Ukima-Funado Station

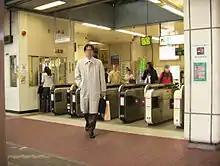
Ticket barriers at the station, March 2007

The station consists of one elevated island platform serving two tracks. The tracks of the Tōhoku Shinkansen also run adjacent to this station, on the west side.